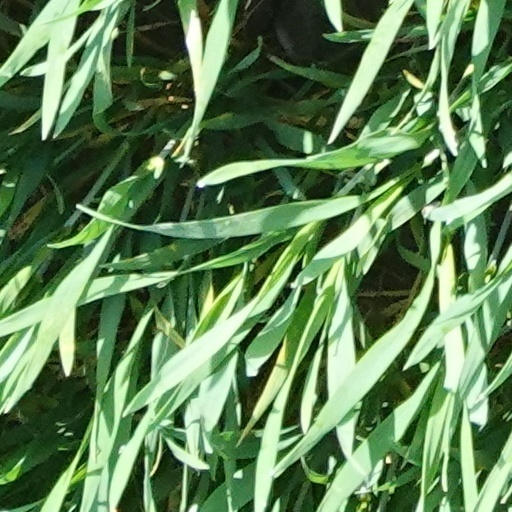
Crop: wheat